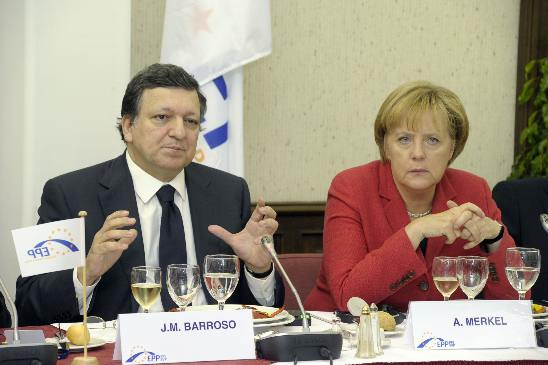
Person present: Yes